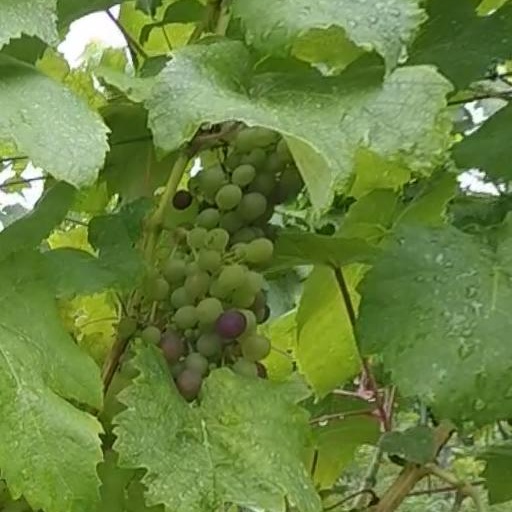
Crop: grape